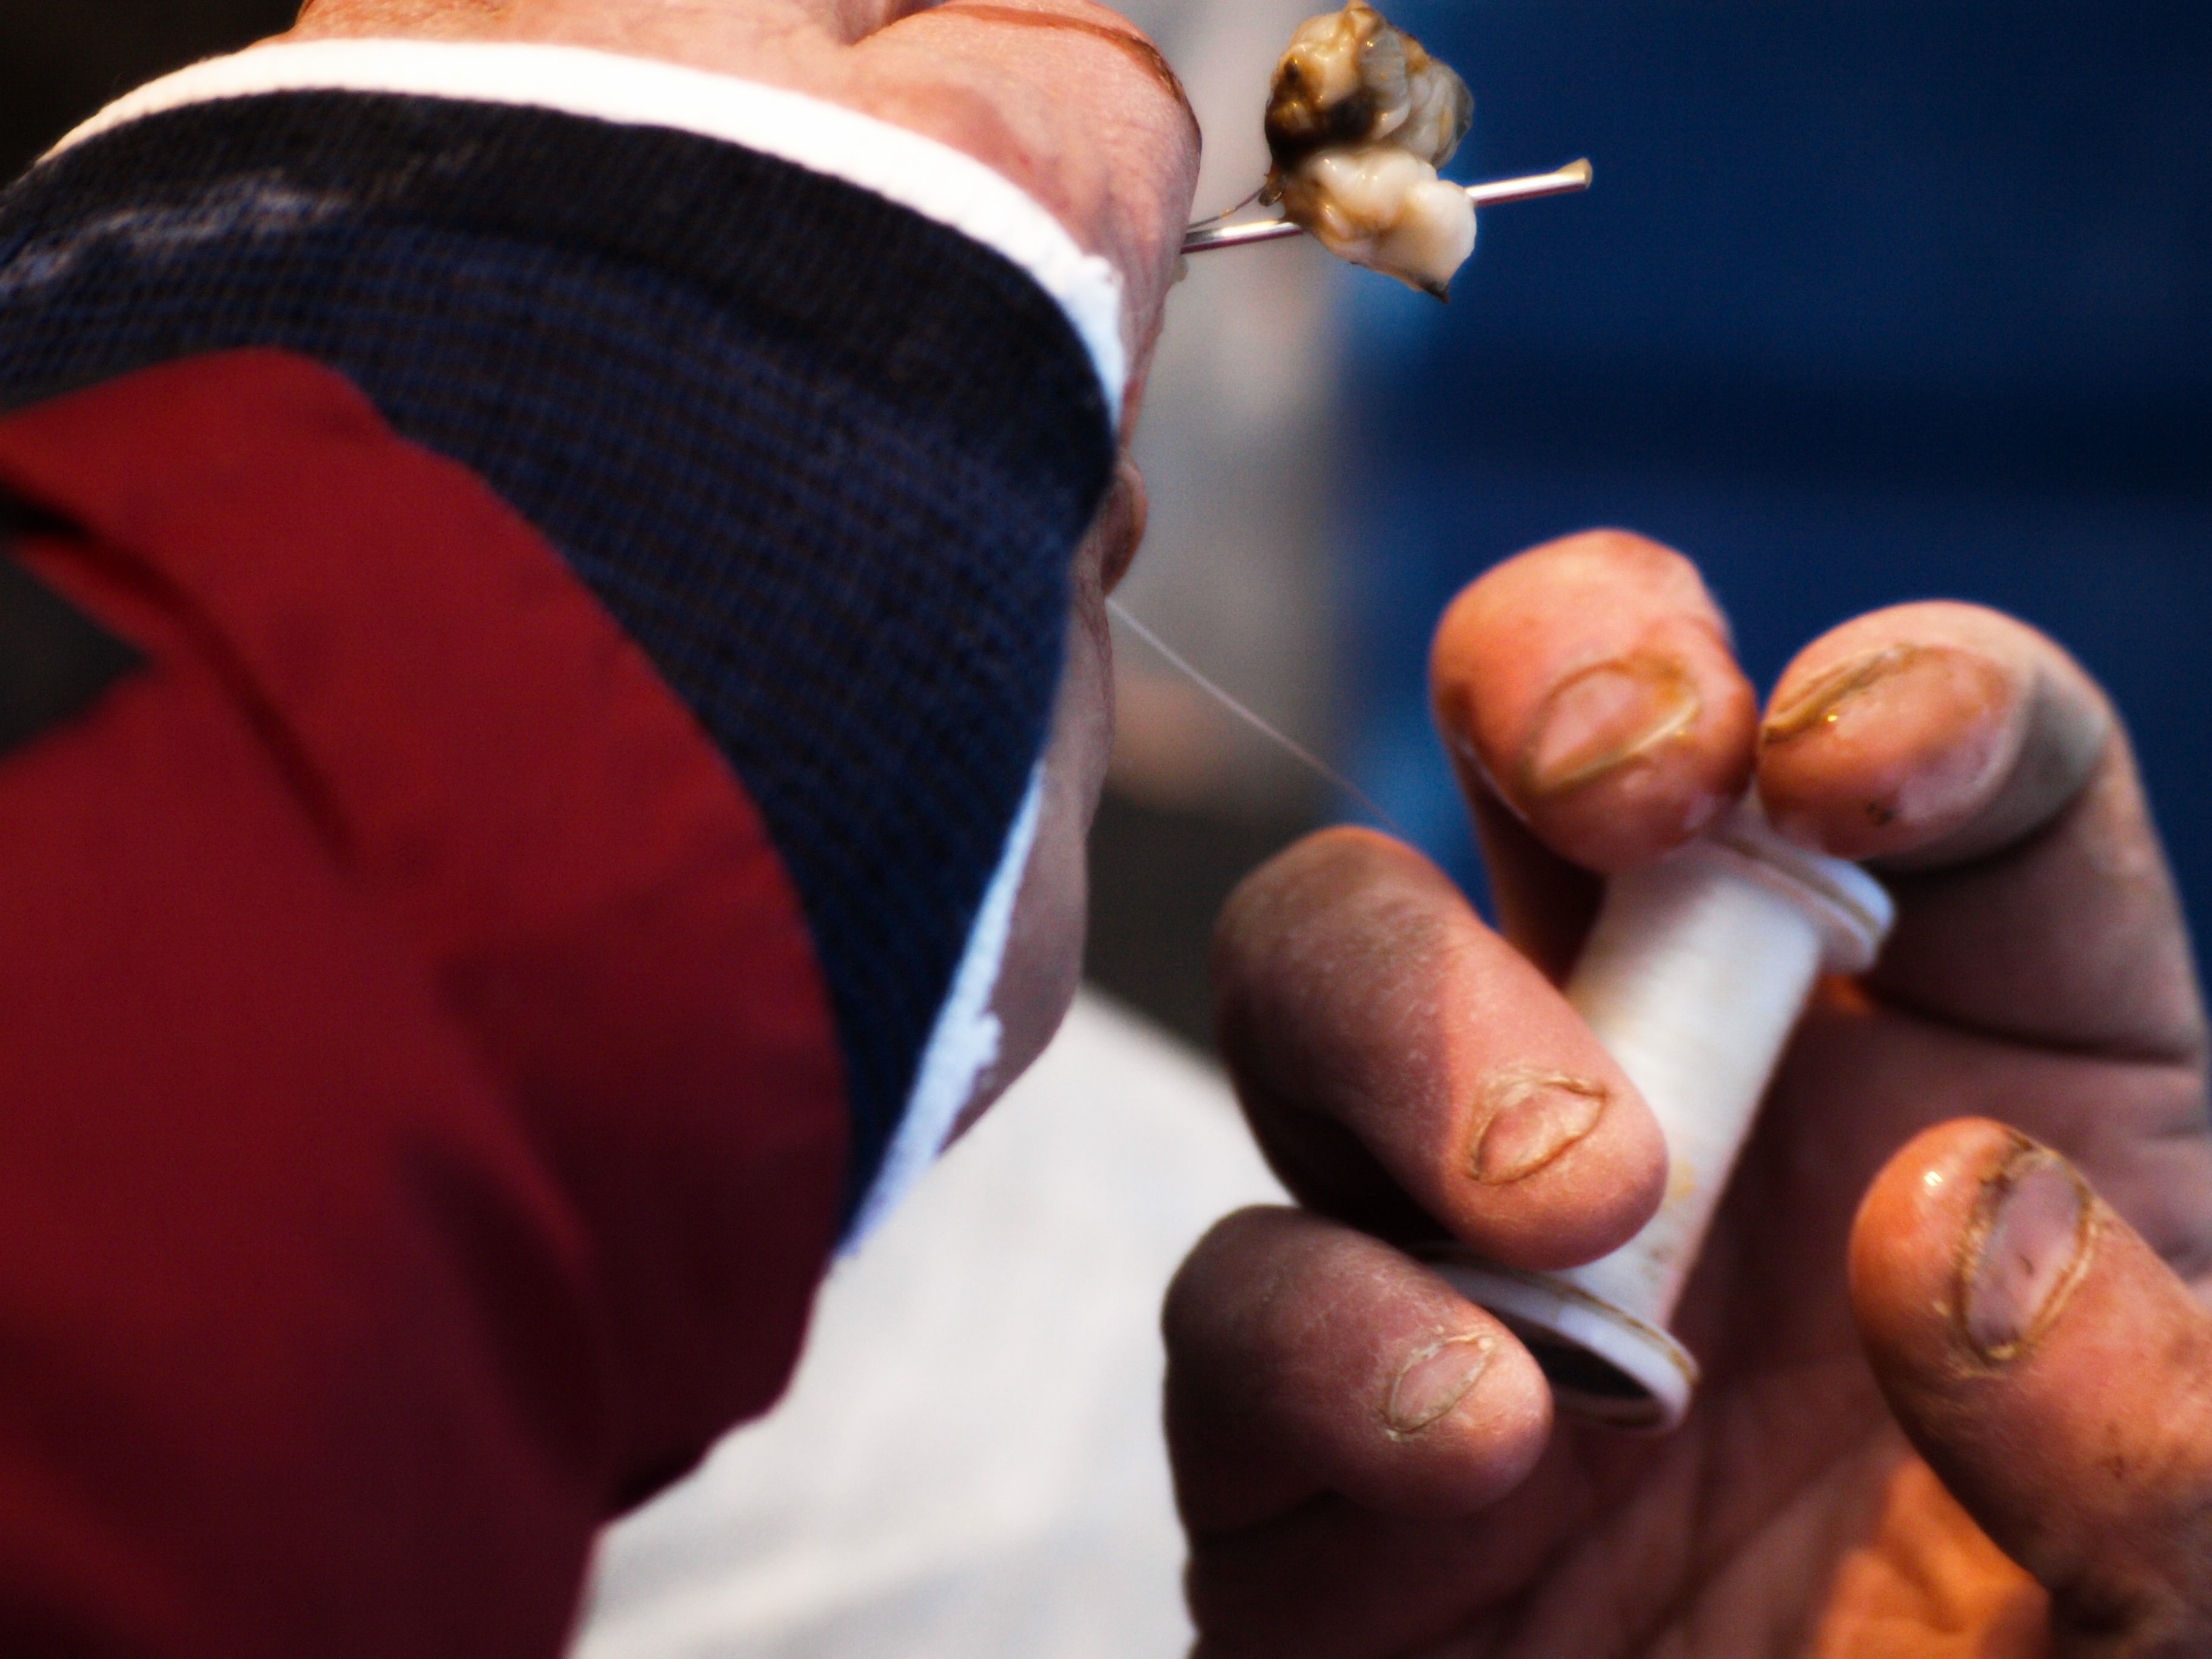
hand, person, leg, finger